Club América

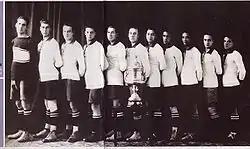
The Club América team which won the 1924–25 Primera Fuerza, considered the club's first honour in its history. Modern tallies of official honours do not take into account América's four Primera Fuerza titles.

América won their first Primera Fuerza title in the 1924–25 season, being crowned champions after defeating Asturias 1–0 in the deciding match. América would win the Primera Fuerza three more times, all of them back-to-back. In 1926, América became the first Mexican club to play outside of Mexico. Aside from broadening their horizons, Club América, along with Atlante petitioned to reduce the number of foreign players in the league. Shortly after the Mexican Football Federation was formed in 1928, Rafael Garza Gutiérrez was designated as the head coach of the Mexico national team. Most of the national team that participated in the 1928 Summer Olympics and 1930 World Cup consisted of players from Club América.